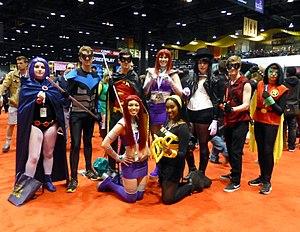
Les Jeunes Titans, aussi connus en tant que Teen Titans, The New Teen Titans, The New Titans, et The Titans, est une équipe de super-héros de comics publiée par DC Comics. Comme le nom de l’équipe le suggère, ses membres sont habituellement des adolescents. Début 2014, DC Comics annonce le lancement d'un nouveau magazine Teen Titans pour juillet 2014.